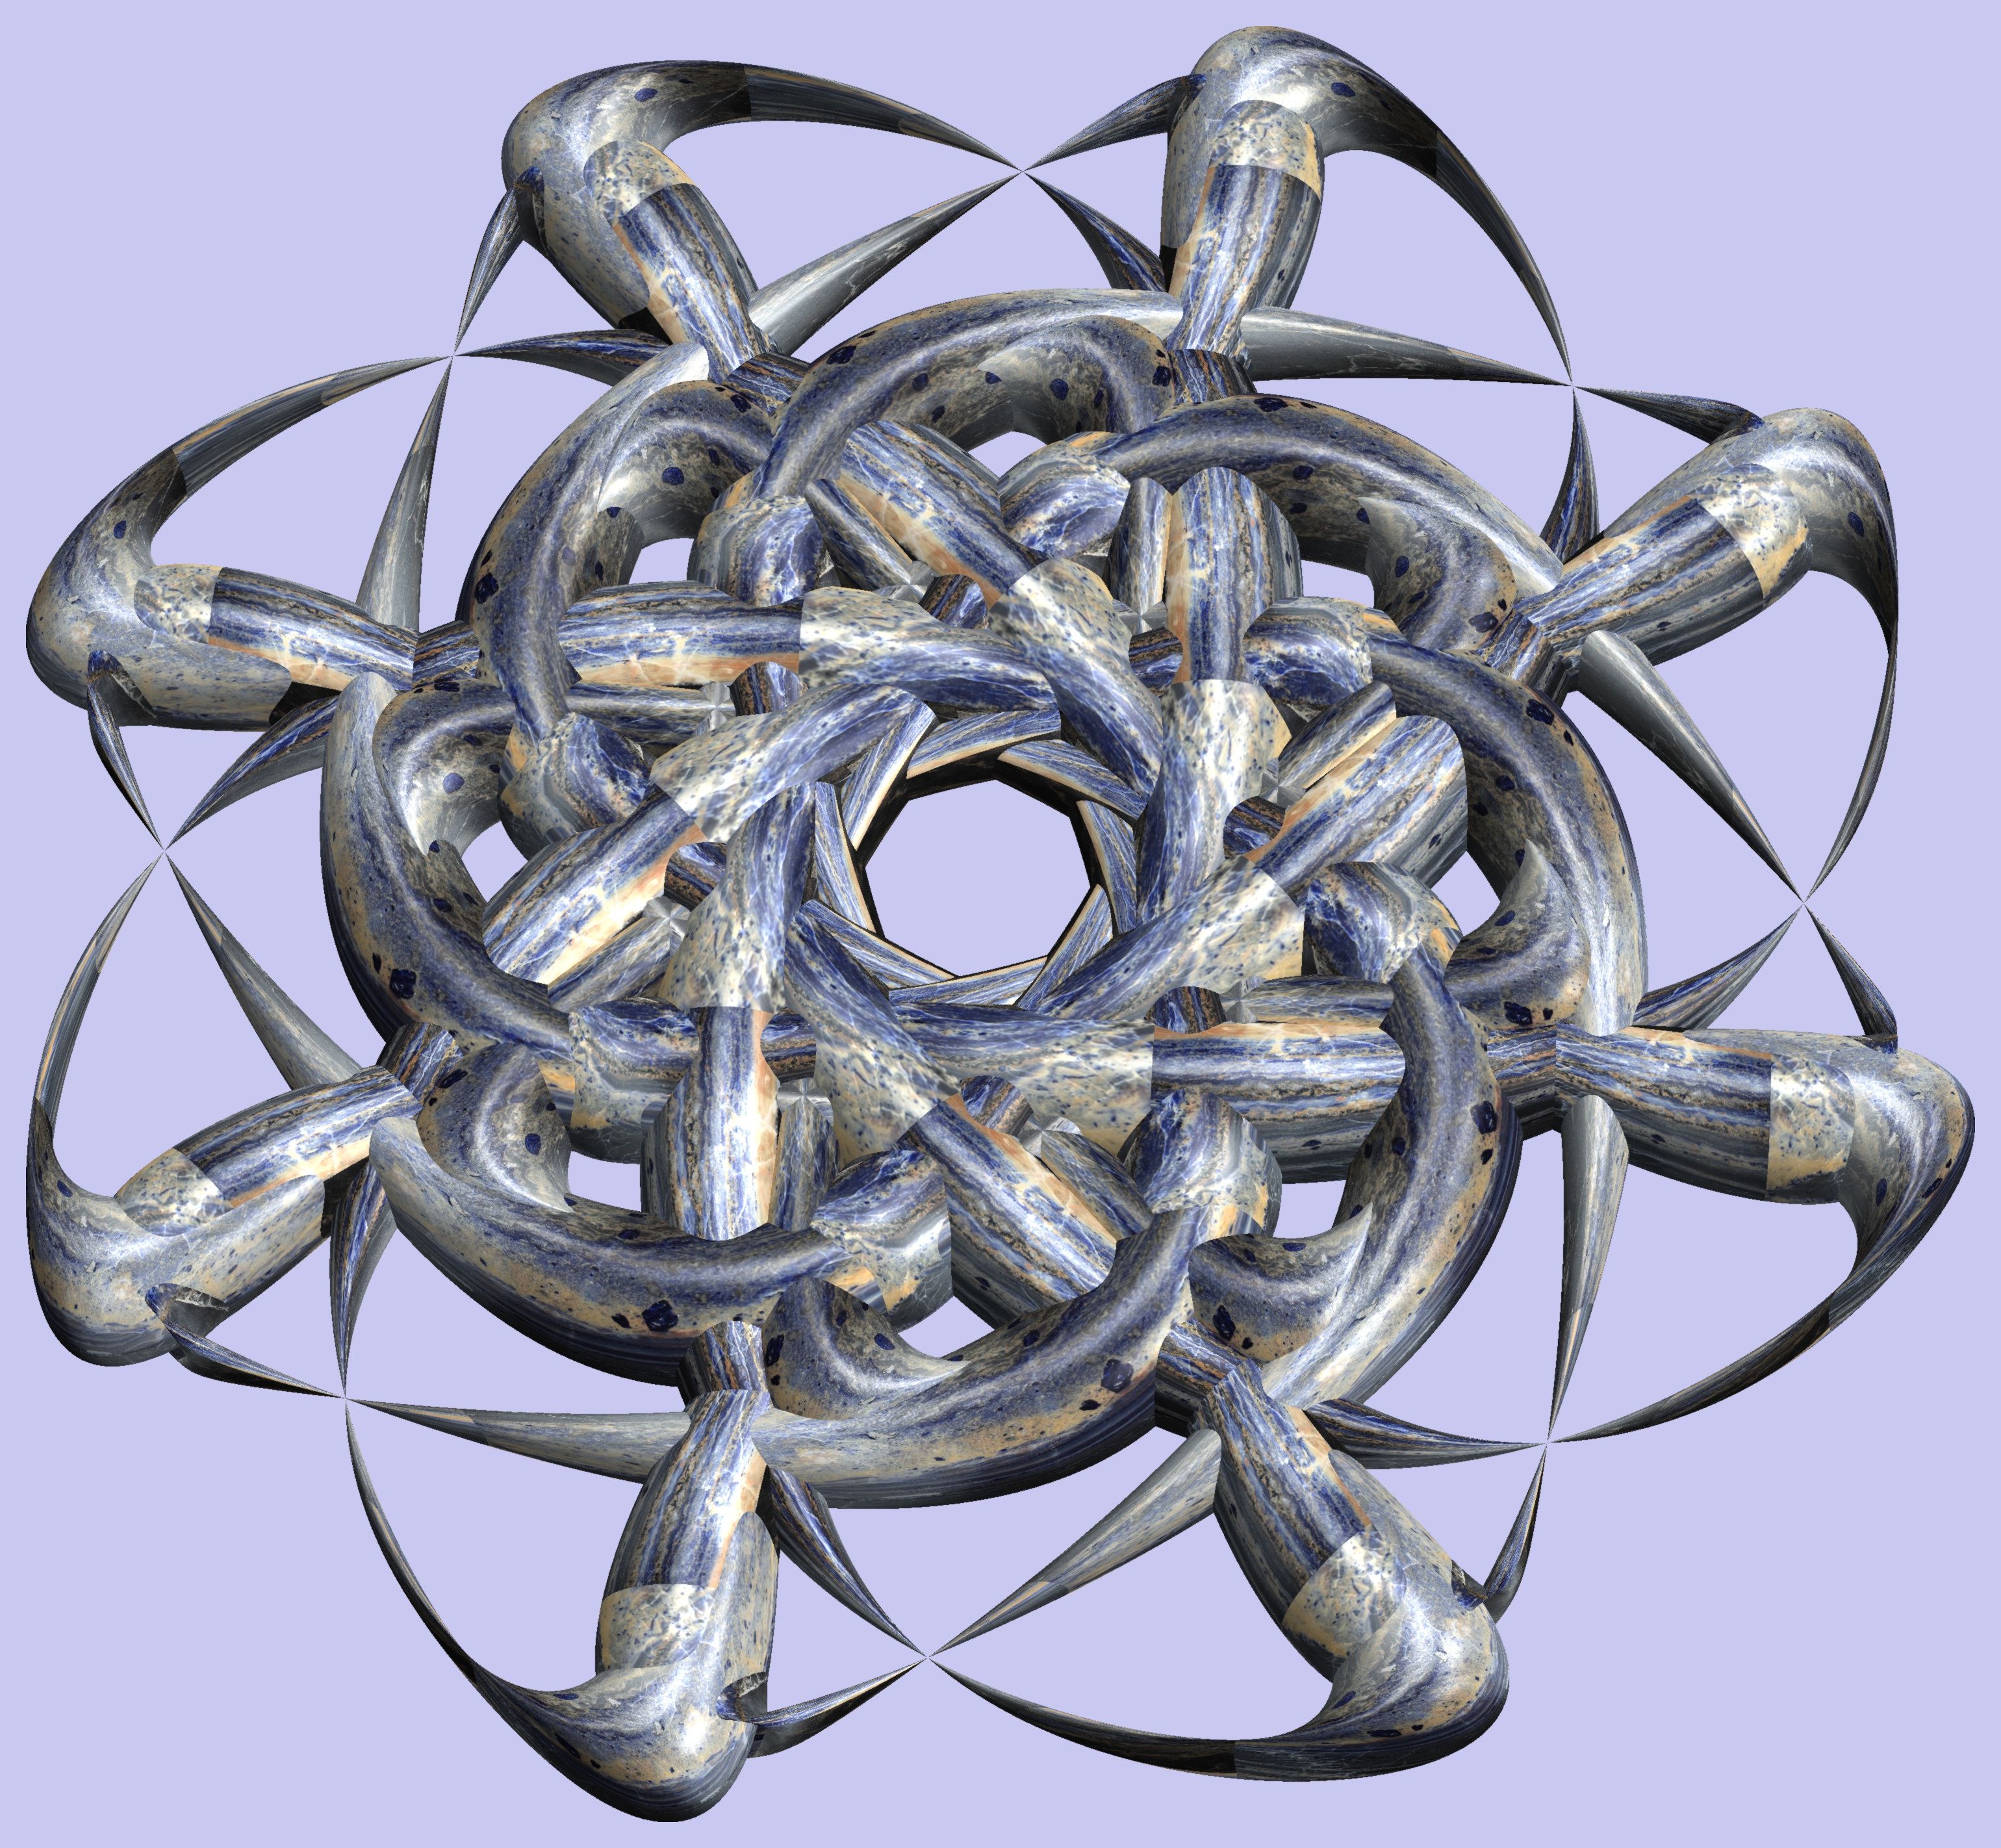
structure, texture, horn, pattern, lighting, cool image, figure, design, symmetry, light fixture, 3d, graphic, chandelier, torus, mathematica, cg, parametricplot3d, code, program, algorithm, abstruct, mapping, brass instrument, sousaphone